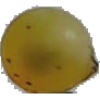
Label: white_grape